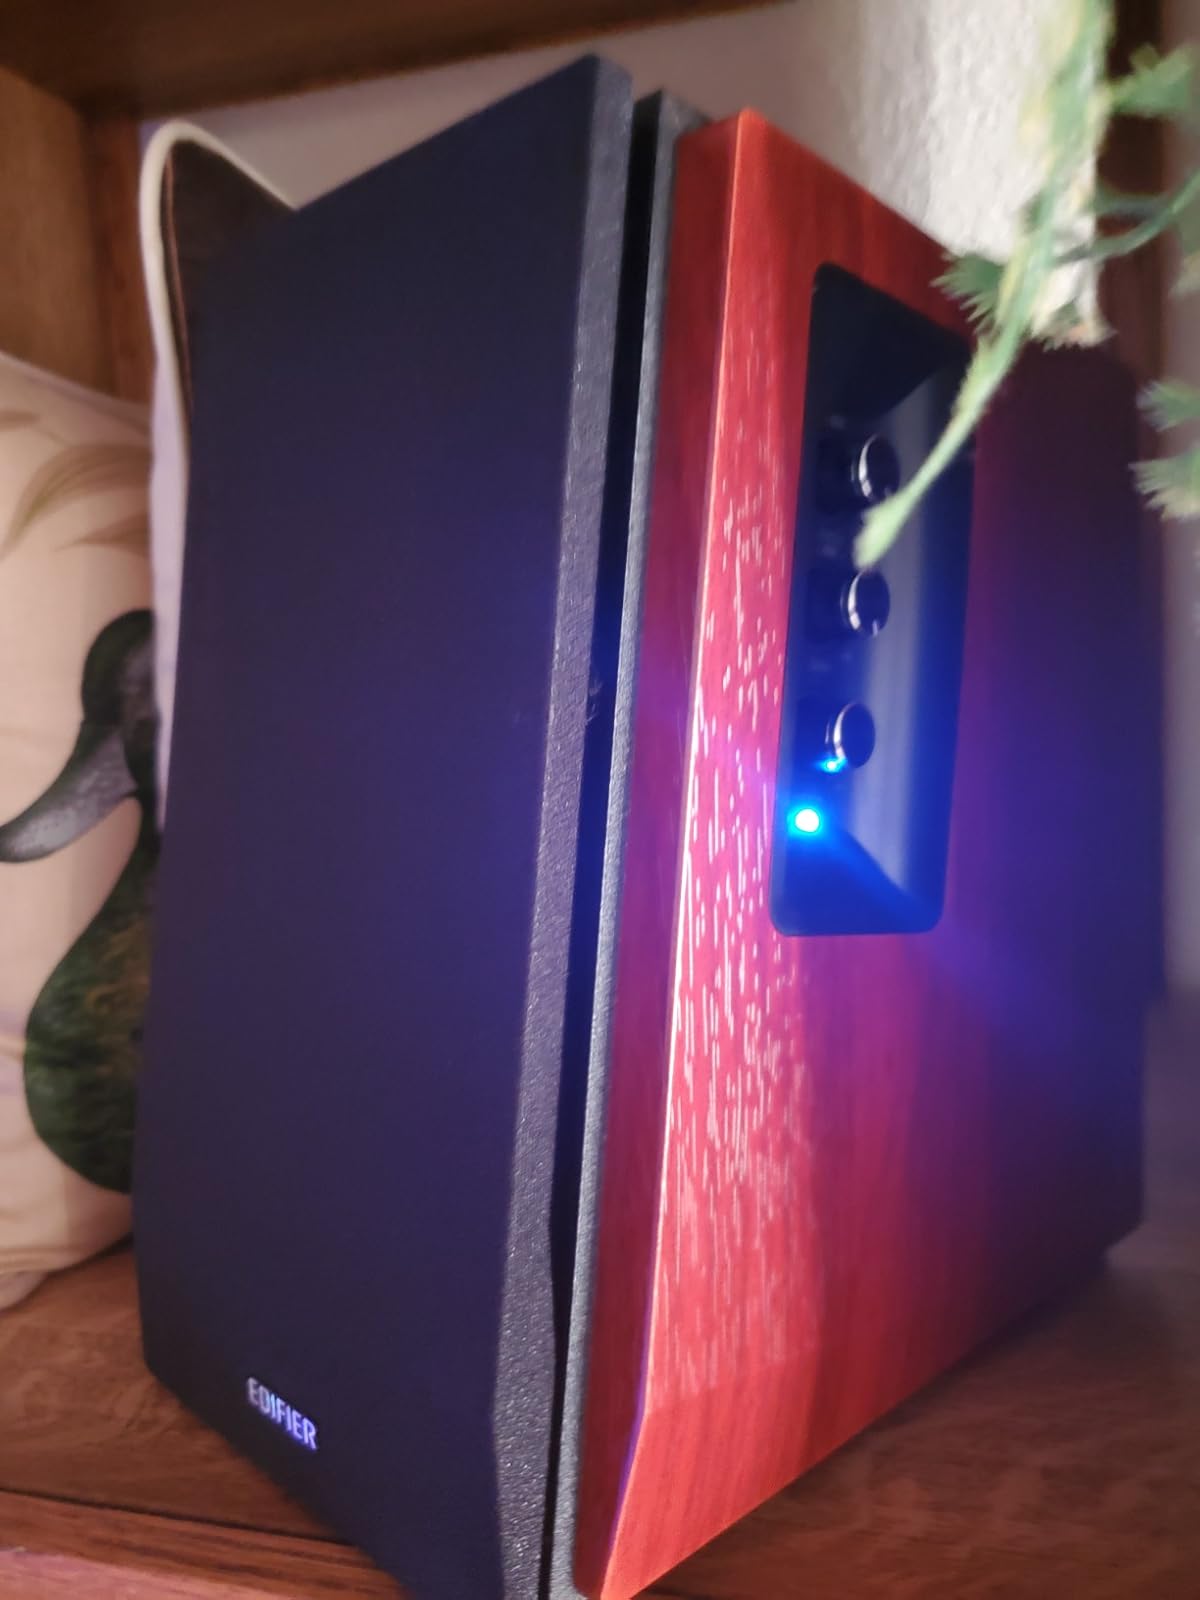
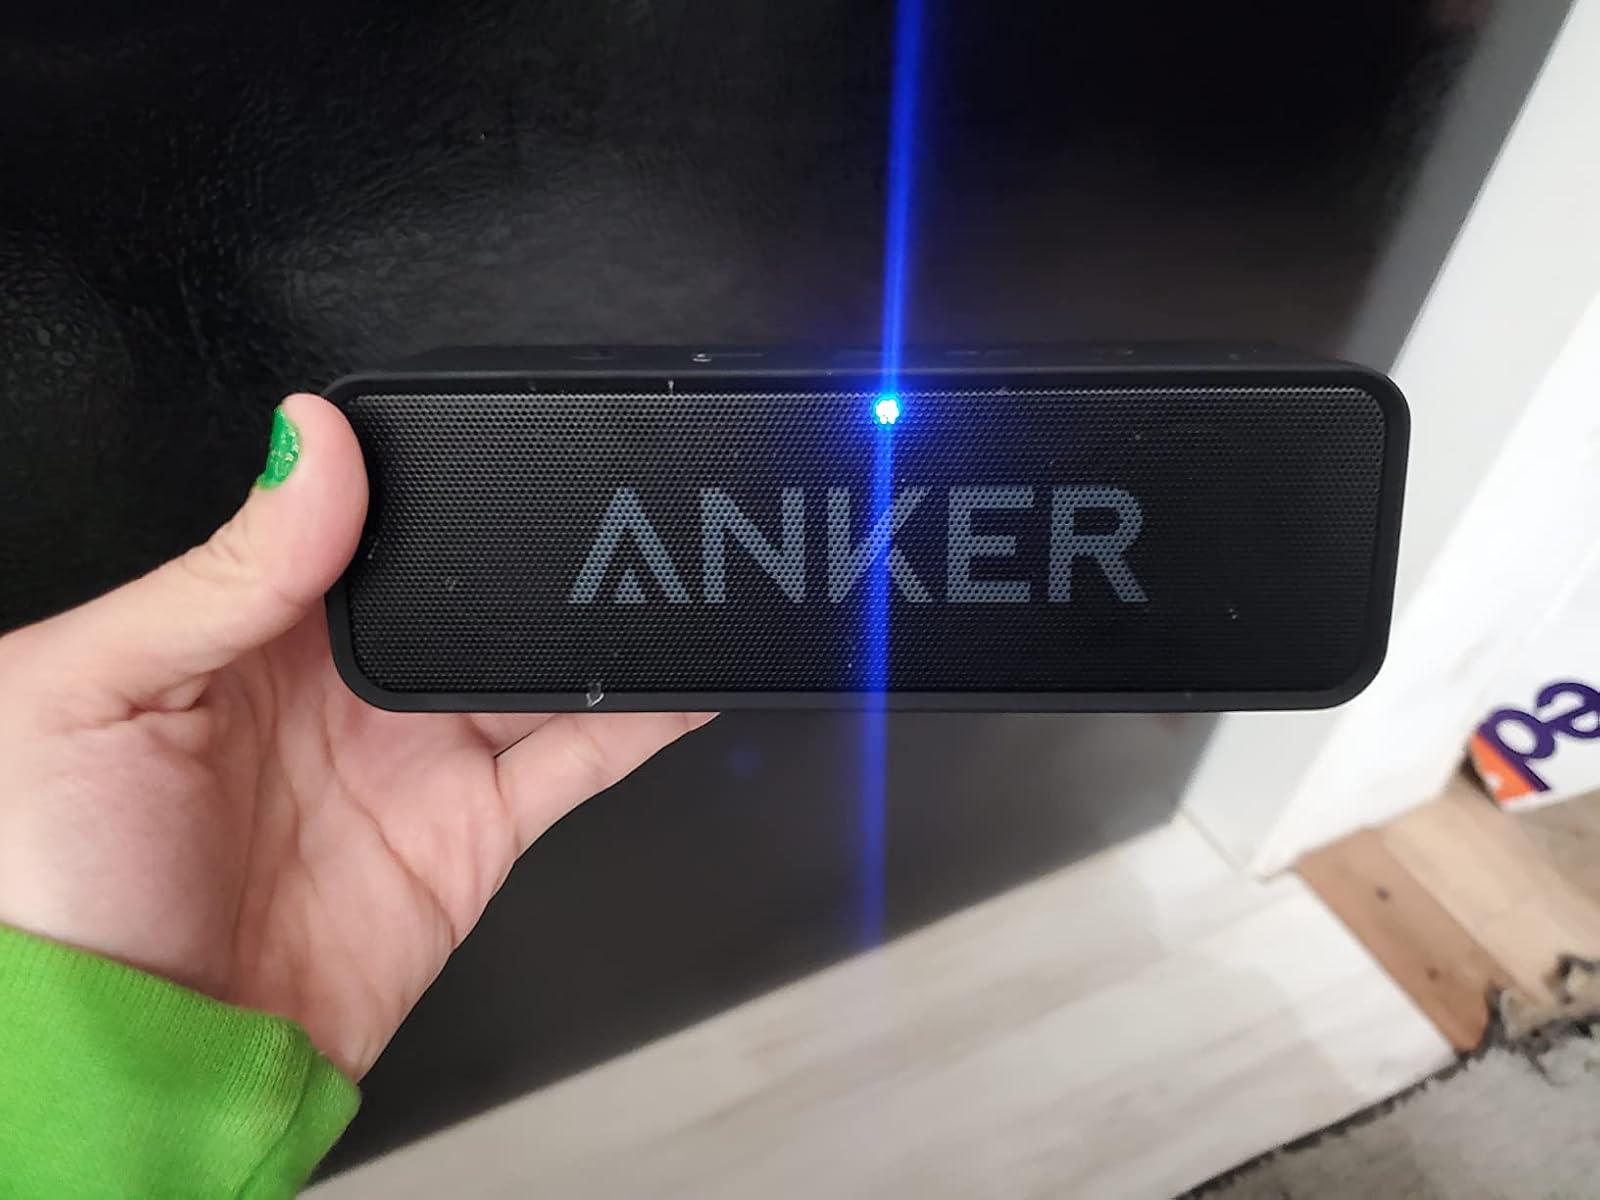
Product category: speaker
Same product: no